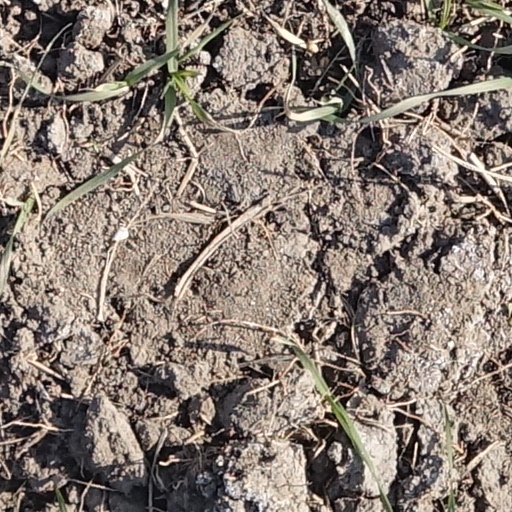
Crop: wheat